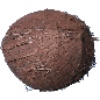
Label: Cocos 1